Horace Foley

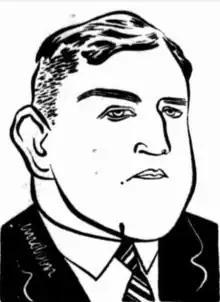
Horace John Foley, 1945 cartoon

Horace John Foley (23 November 1900 – 3 July 1989) was an Australian medical practitioner and mayor of Glebe.